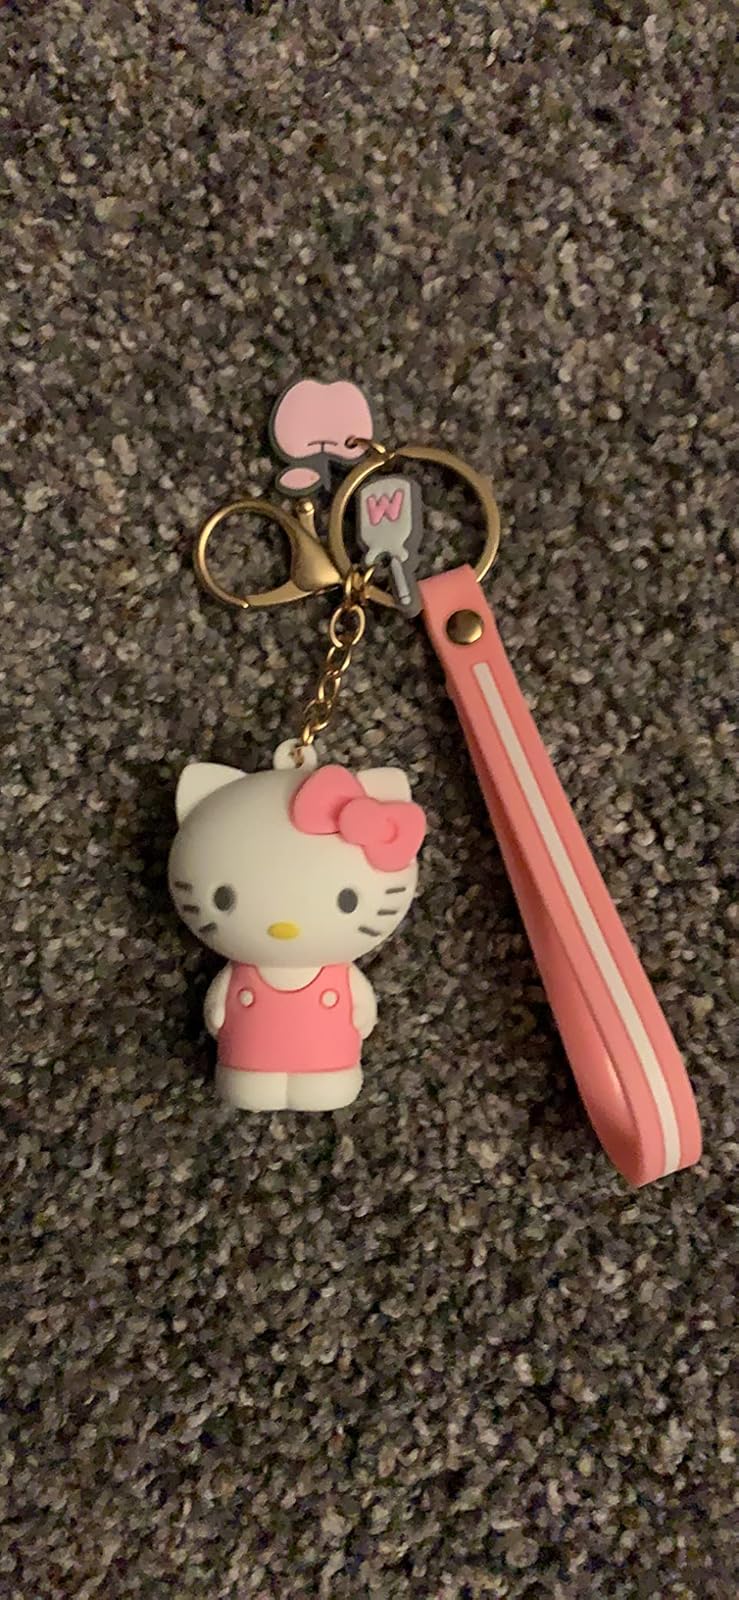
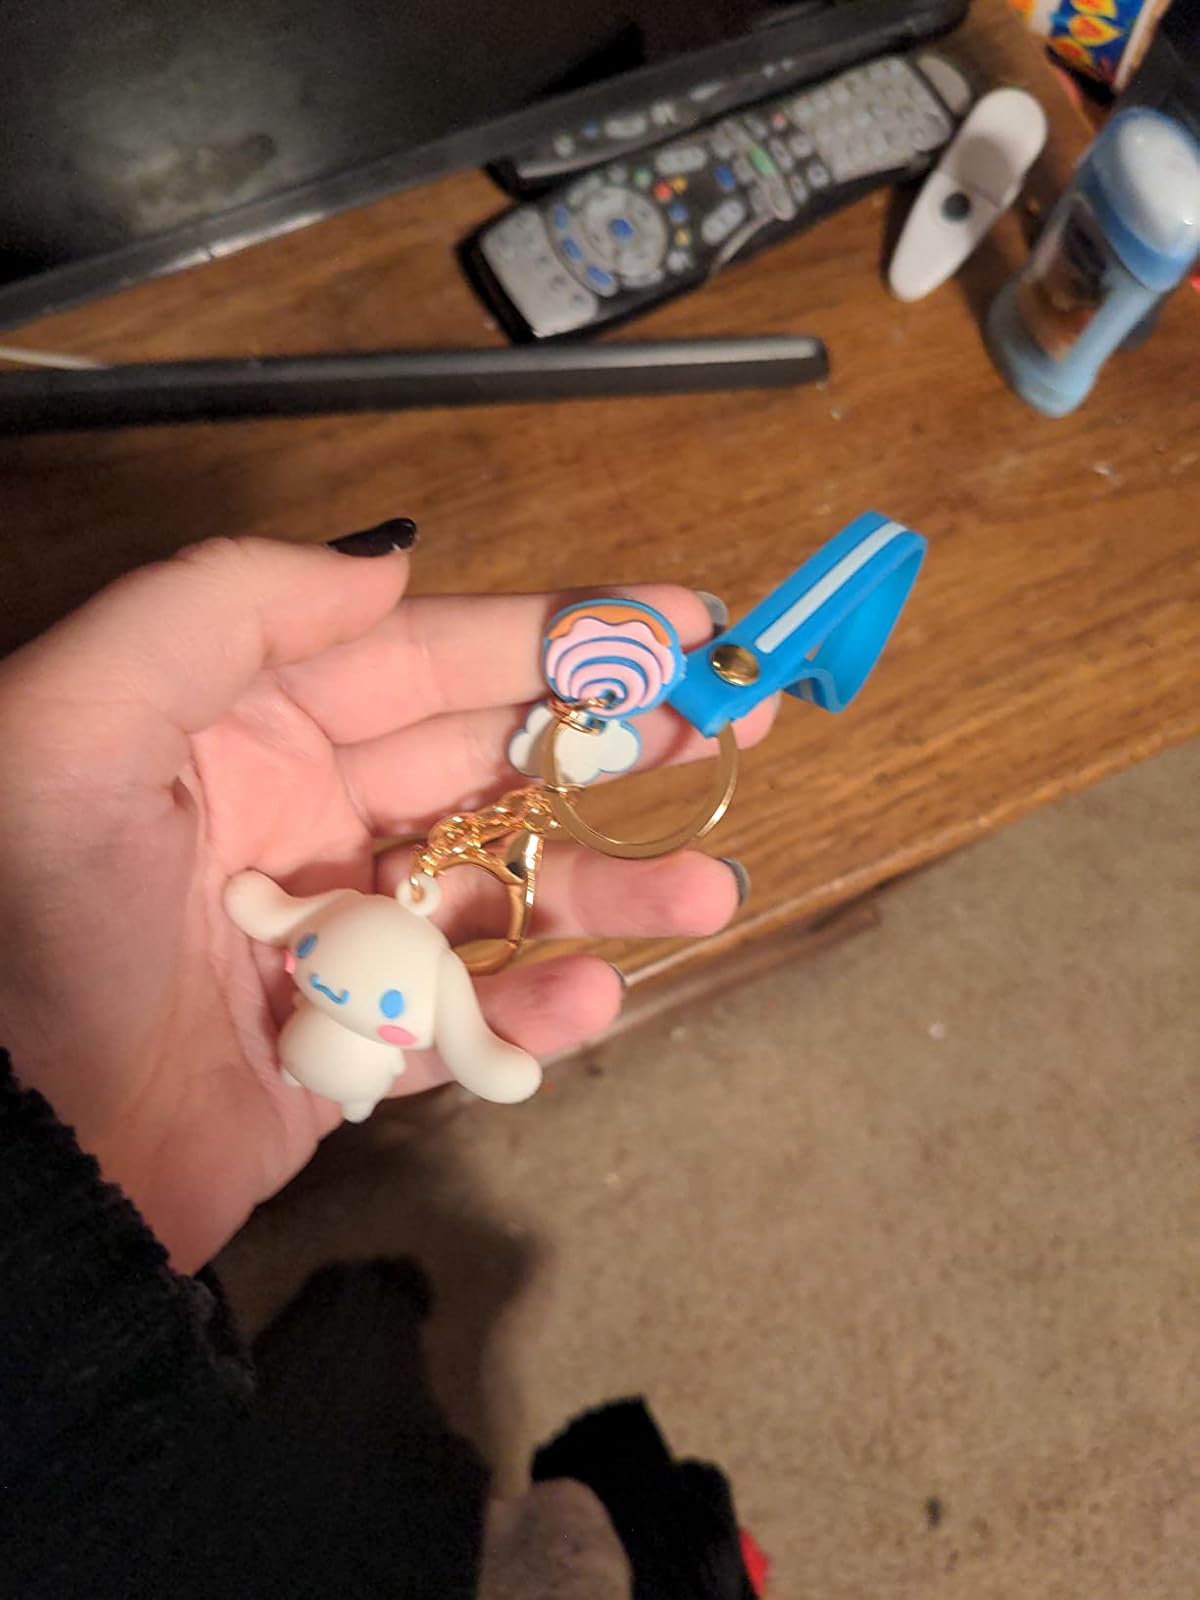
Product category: accessories_keychain
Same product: no